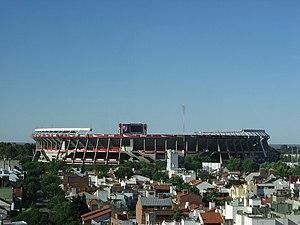
Le stade Monumental Antonio Vespucio Liberti, plus communément surnommé El Monumental, est un stade de football situé dans la capitale argentine de Buenos Aires. Parfois appelé l'Estadio Monumental de Núñez du nom du quartier Núñez, il se situe en fait aux limites de Belgrano, un des quartiers chics de la ville.
Núñez est un quartier de la ville de Buenos Aires, capitale de